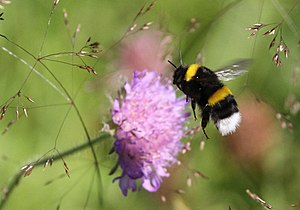
Lys jordhumle
Lys Jordhumle
Lys Jordhumle
Lys Jordhumle er en almindeligt forekommende humlebi i Danmark. Træffes bl.a. i haver, på heder og i ferske enge.